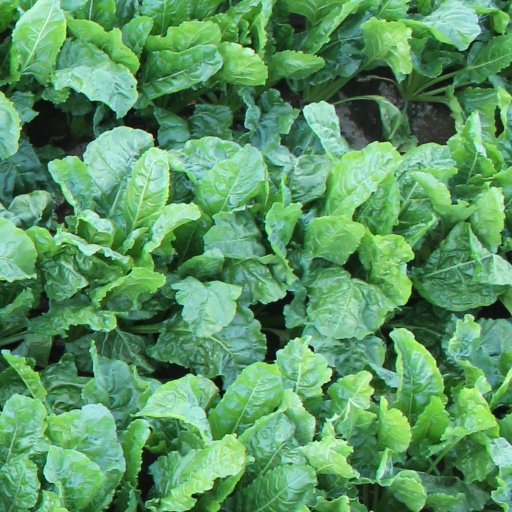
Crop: sugar beet